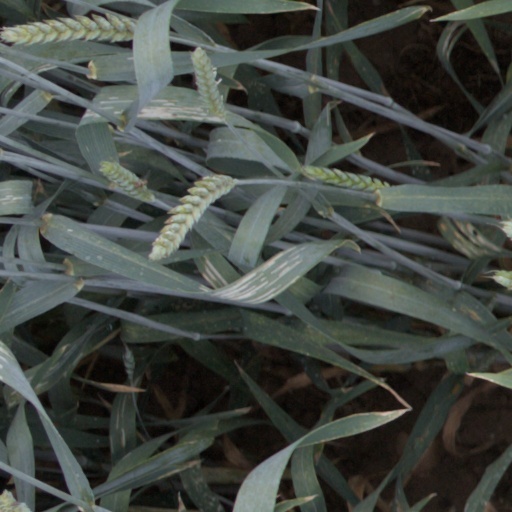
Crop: wheat